Costobarus

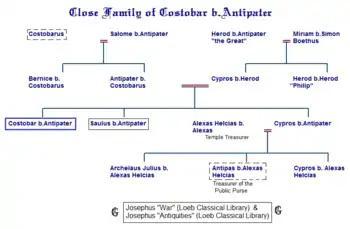
Close family of Costobar ben Antipater

Costobar and Saul were royal Herodian brothers, and kinsmen of Antipas ben Alexas, and of Agrippa II. While Josephus does not specify the parents of Costobar and Saul, the name “Costobar” provides a clue: their grandfather was very likely Costobar(us), the second husband of Salome, the sister of Herod “the Great”. “Costobar” is an uncommon name, there being only these two individuals so named in all of Josephus' writings. This means that Antipas ben Alexas was a nephew of Costobar and Saul, through their sister Cypros bat Antipater and Agrippa II was first cousin once removed to them through their aunt Bernice (Berenice), who married Aristobulus ben Herod and are the parents of Agrippa I.